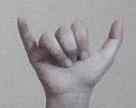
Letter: ya